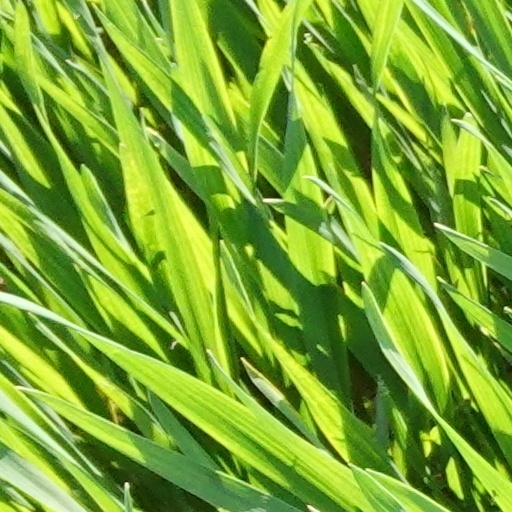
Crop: wheat